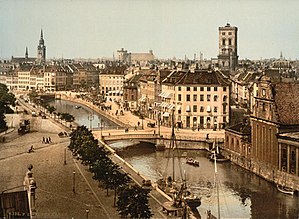
København / Historie / Fra 1807 til 1. verdenskrig
Udsigt fra Børsen mod nord (1890-1900) over Slotsholmskanalen. I baggrunden ses fra venstre Helligåndskirken, Rundetårn og Trinitatis Kirke, Sankt Nikolaj Kirke (inden spiret blev genopført) og til højre Holmens Kirke. Til venstre ses bl.a. en hestetrukken sporvogn.
København er Danmarks hovedstad og er med 1.330.993 indbyggere landets største byområde omfattende 18 kommuner eller dele heraf. Fra 1. januar 2007 er byen en del af Region Hovedstaden og for de sydlige deles vedkommende af Region Sjælland. Centrum for byområdet udgøres af Københavns Kommune, areal 90,10 km², der med over 630.000 indbyggere og forventet 665.000 indbyggere i 2027 er Danmarks mest folkerige kommune, og enklaven Frederiksberg Kommune, areal 8,70 km², med omkring 104.000 indbyggere.